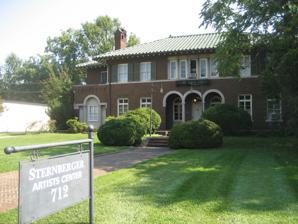
Building: Sigmund Sternberger House
Country: United States of America
Year built: 1926
Historic house in North Carolina, United States United States historic place Sigmund Sternberger House U.S. National Register of Historic Places U.S. Historic district Contributing property Sigmund Sternberger House, September 2012 Show map of North Carolina Show map of the United States Location 712 Summit Ave., Greensboro, North Carolina Coordinates 36°4′52″N 79°46′44″W / 36.08111°N 79.77889°W / 36.08111; -79.77889 Area less than one acre Built 1926 ( 1926 ) Architect Barton, Harry Architectural style Renaissance MPS Greensboro MPS NRHP reference No. 93000302 Added to NRHP April 16, 1993 Sigmund Sternberger House is a historic home located at Greensboro , Guilford County, North Carolina . It was designed by architect Harry Barton and built in 1926. It is a two-story villa in the Renaissance Revival style.  It is constructed of deep red bricks, green ceramic tiles, and sculpted gray limestone .  The house features arcades and Venetian-arched porches. Also on the property are two contributing outbuildings and a contributing brick retaining wall.  It has served at the home of the Sternberger Artists' Center since 1964. It was listed on the National Register of Historic Places in 1993. It is located in the Summit Avenue Historic District . References